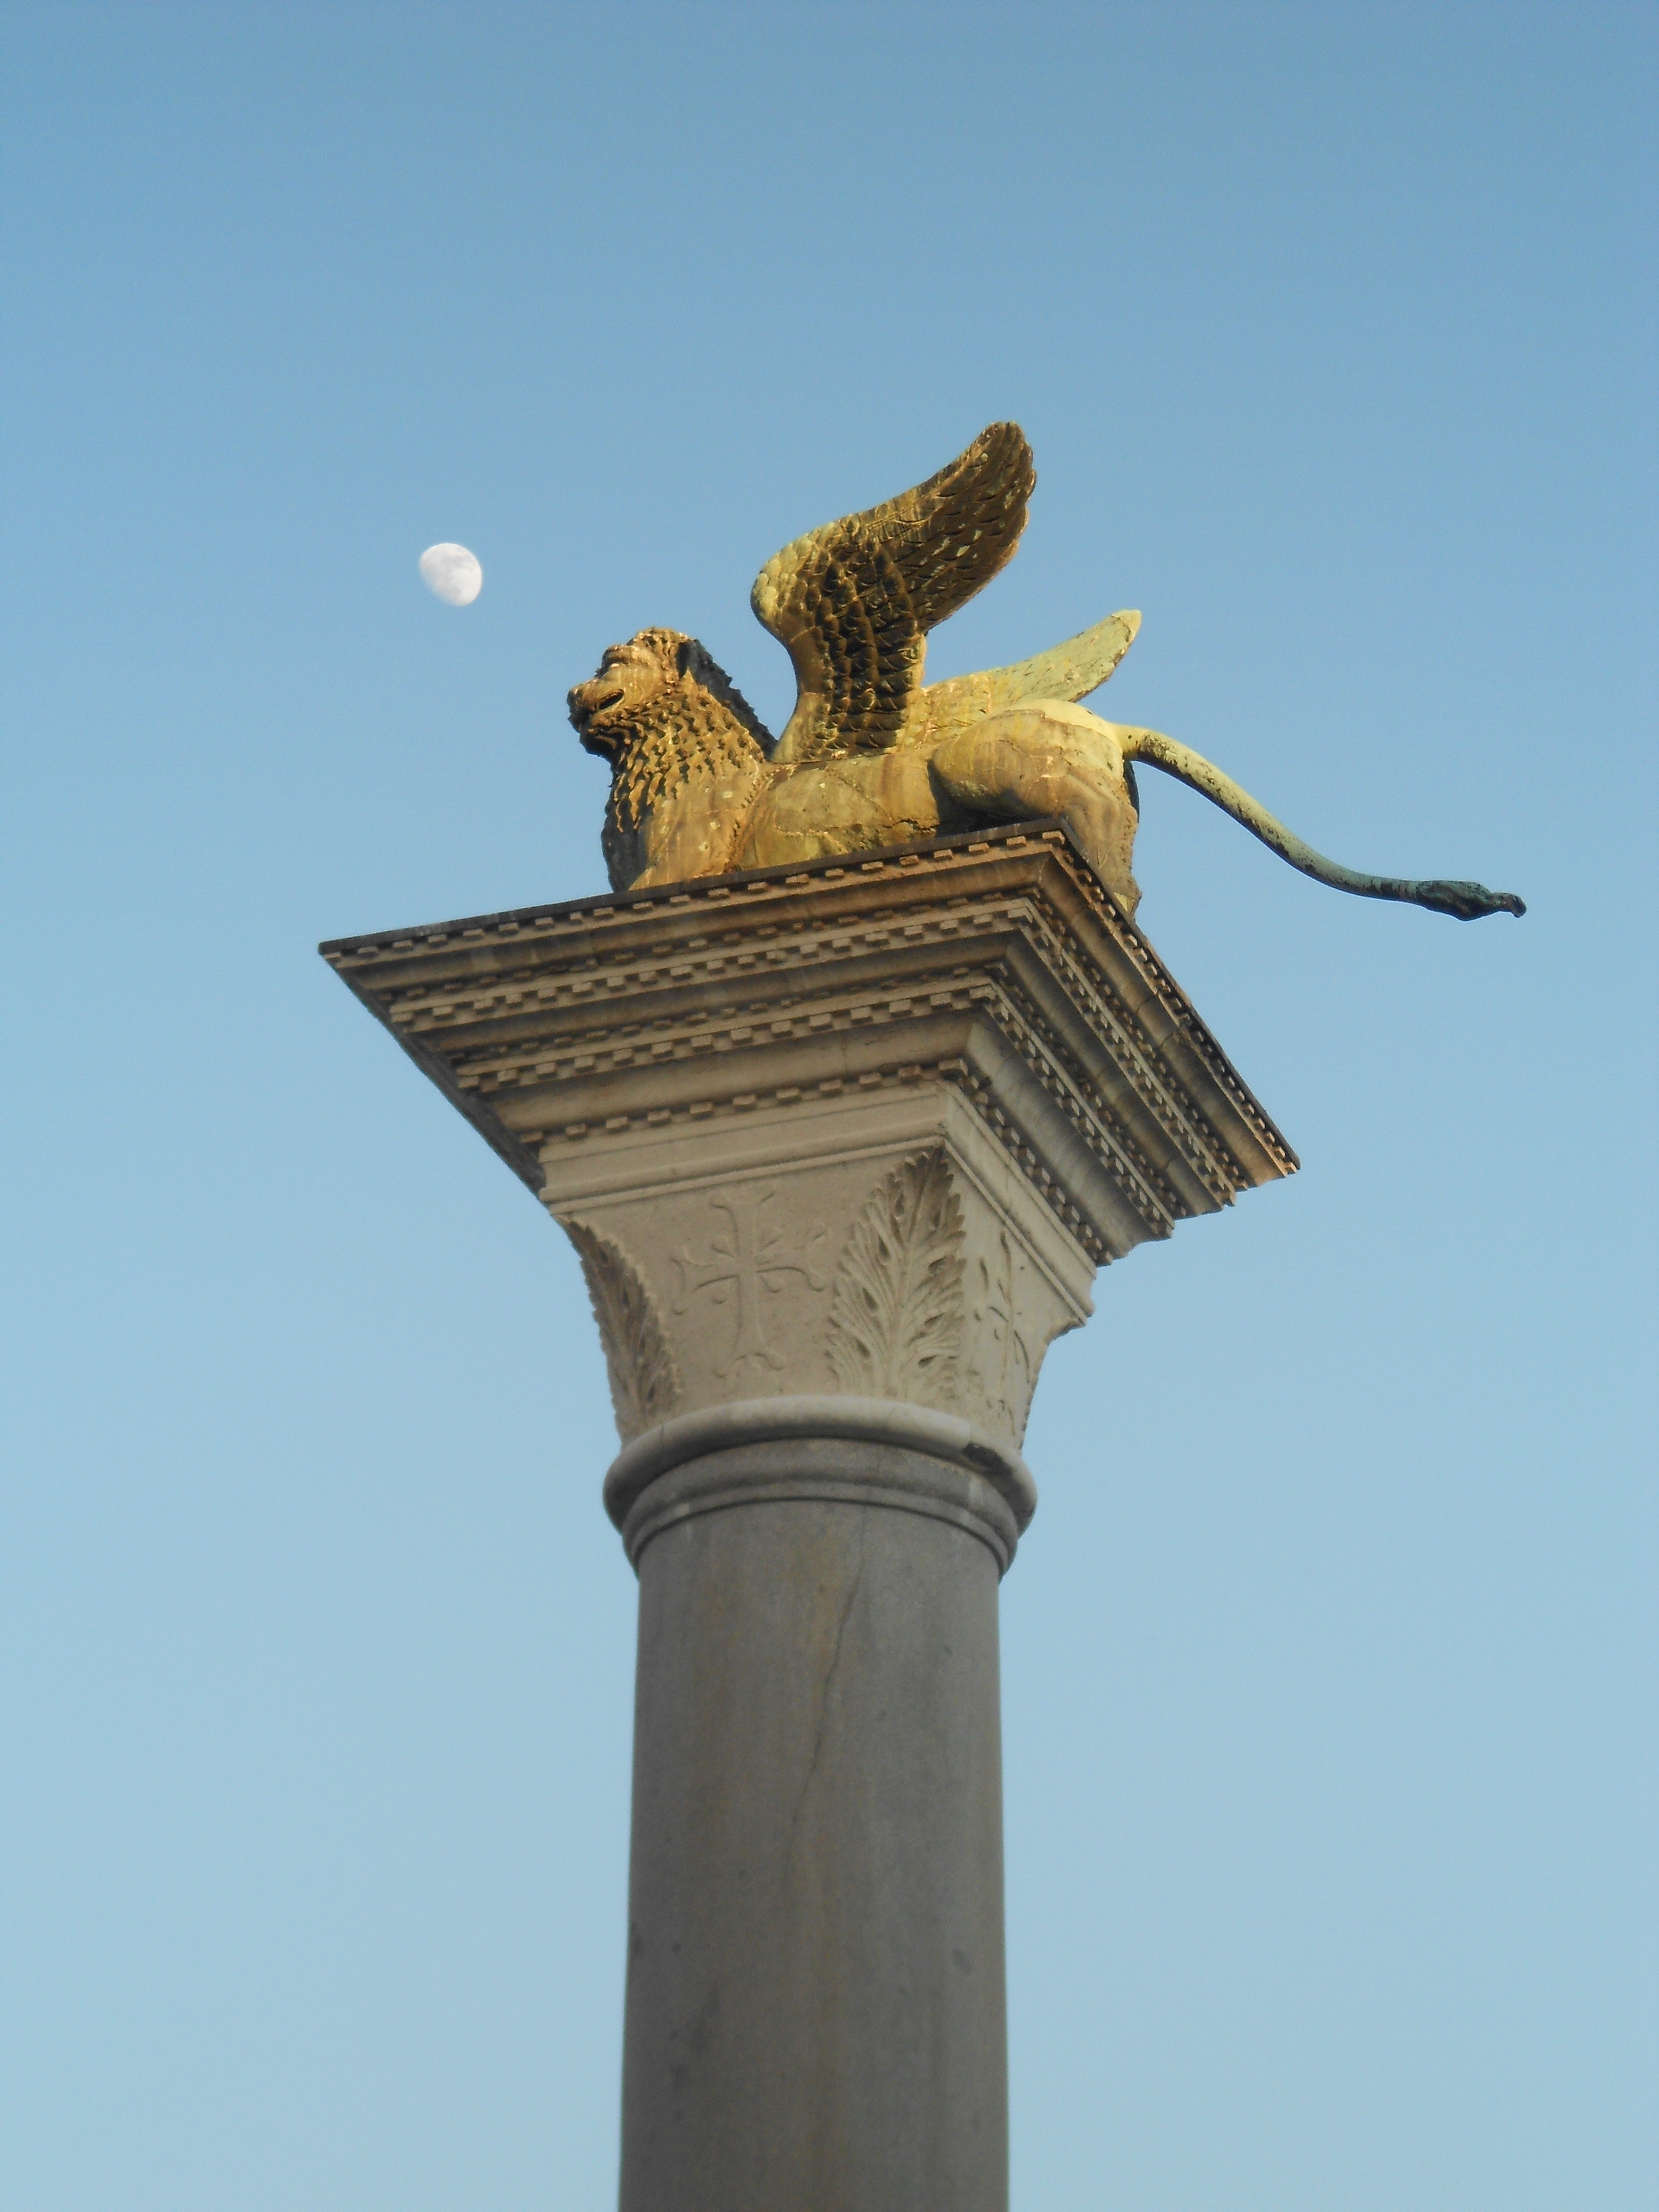
structure, monument, statue, column, tower, venice, street light, tourism, sculpture, temple, venezia, gondola, venetian